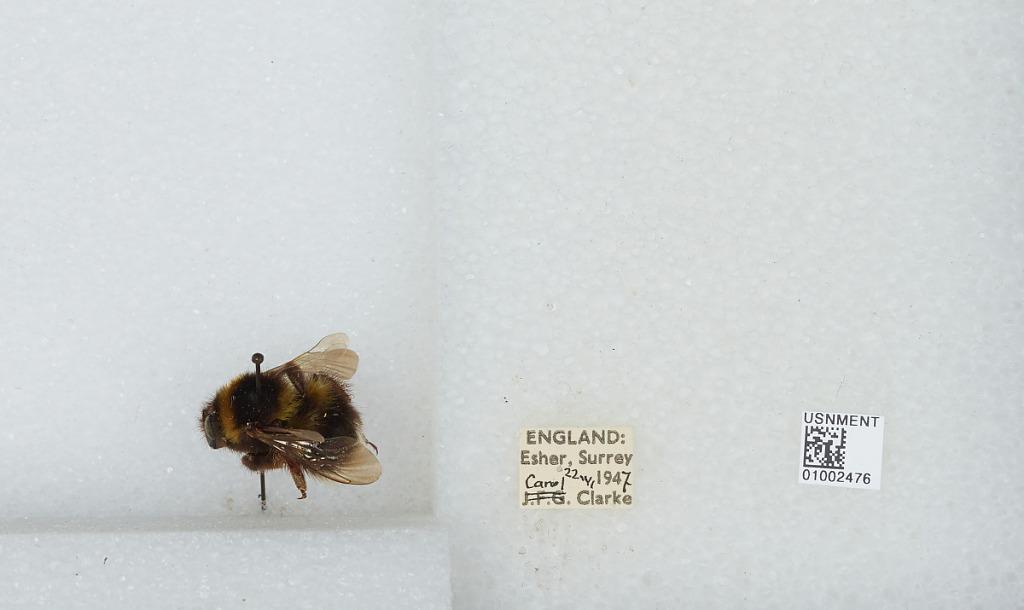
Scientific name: Bombus (Megabombus) hortorum (Linnaeus)
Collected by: C. Clarke
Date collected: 1947-6-22
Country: United Kingdom
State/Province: England
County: Surrey
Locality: Elmbridge; Esher
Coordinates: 51.3692, -0.365